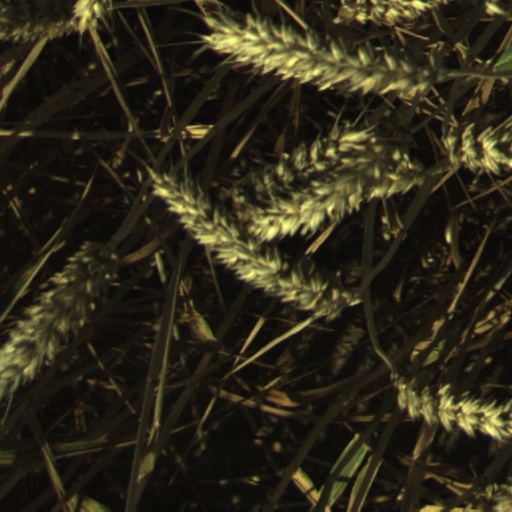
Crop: wheat